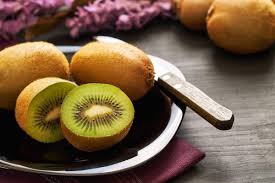
Label: Kiwi